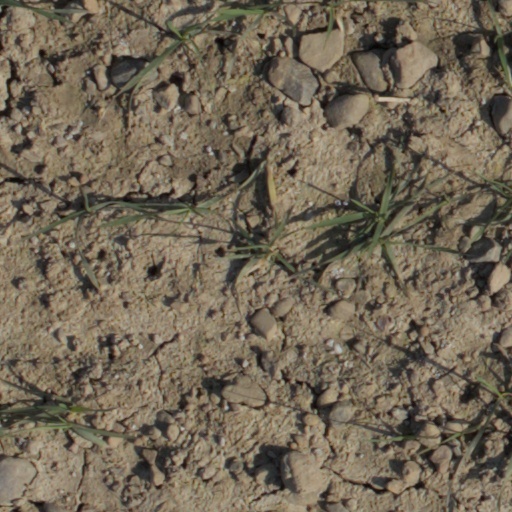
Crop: wheat